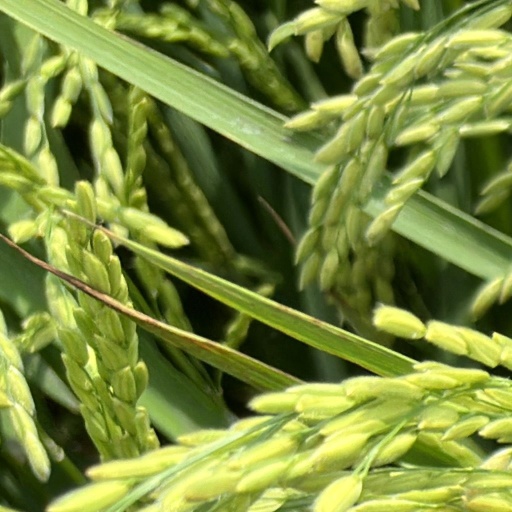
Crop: rice